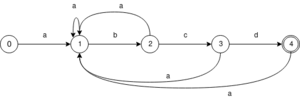
Automate représentant l'expression régulière .*abcd.*
L'inspection profonde de paquets ou en anglais Deep Packet Inspection, abrégée IPP ou DPI est une technique d'analyse des flux passant dans des équipements réseau au-delà de l'entête. L'équipement recherche des informations dans la charge utile des paquets plutôt que dans les entêtes. Des signatures sont le plus souvent recherchées pour détecter des types de flux et agir en conséquence. Il existe plusieurs domaines d'applications : priorisation ou ralentissement de flux particuliers, censure, détection d'intrusion. L'inspection est mise en œuvre par des gouvernements, des FAI et des organisations à ces fins.